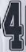
Number: 4